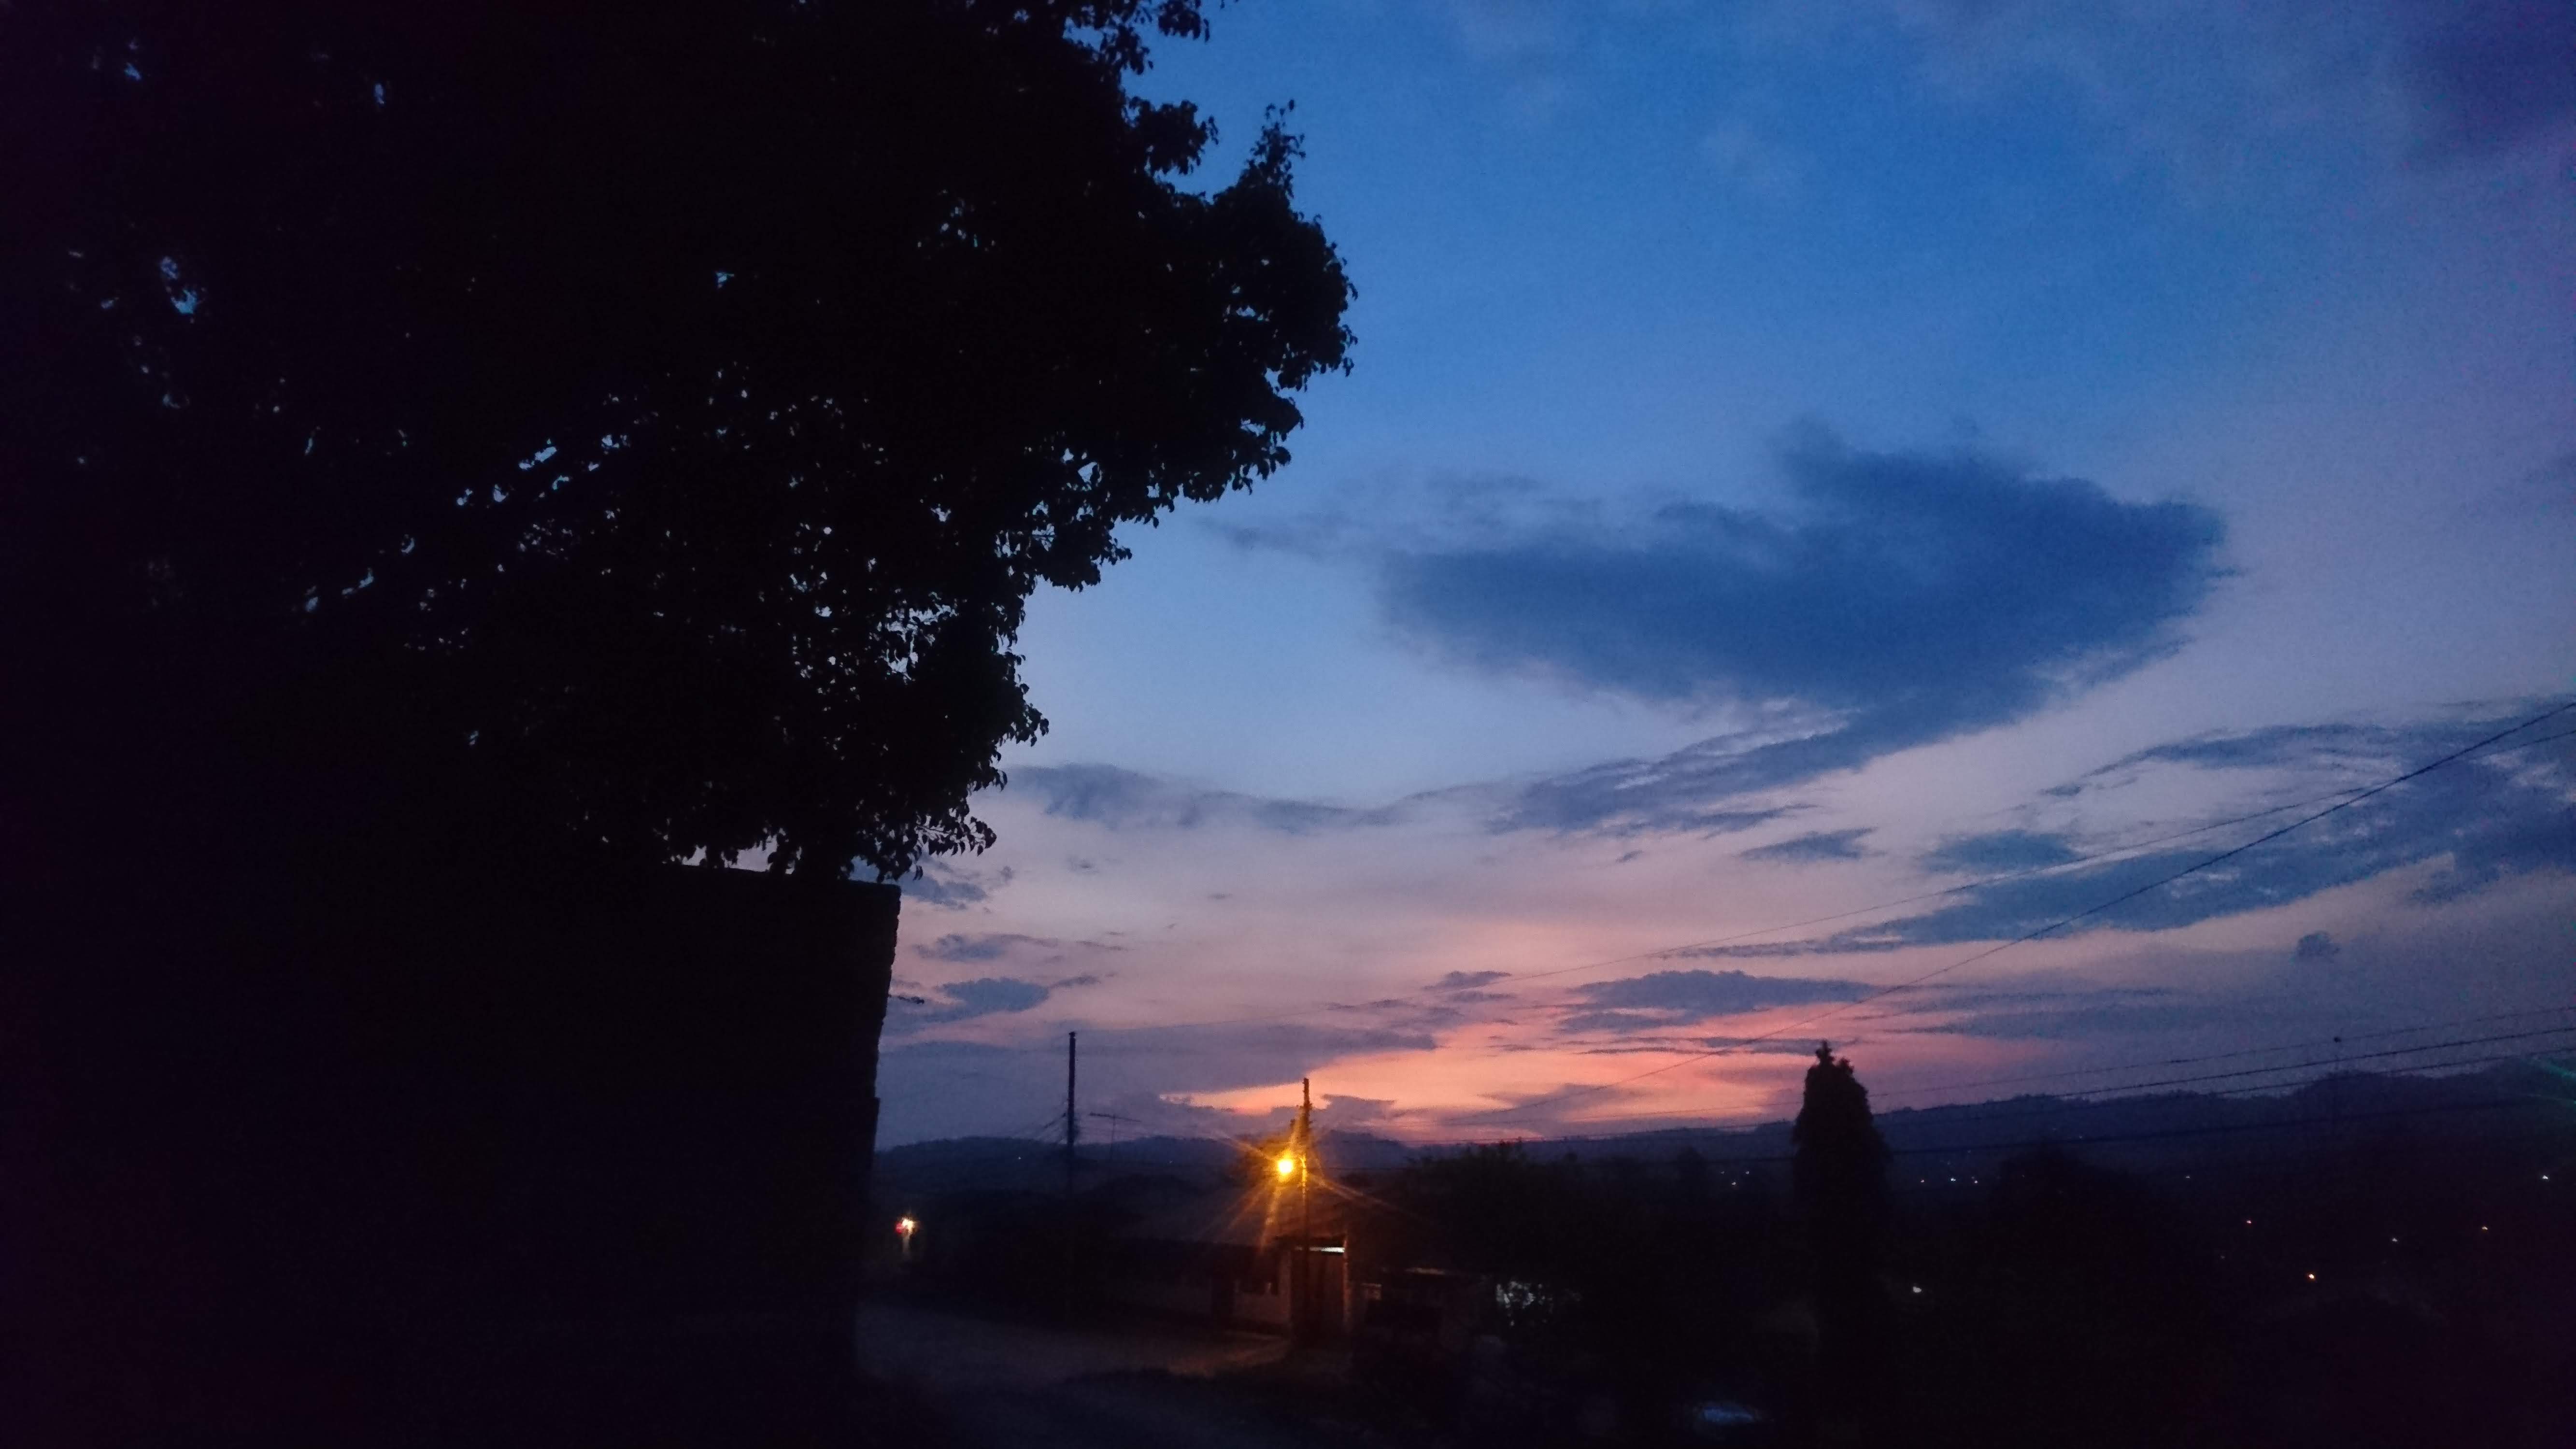
cielo, nubes, esperanza, sky, cloud, dawn, afterglow, atmosphere, sunrise, dusk, evening, sunset, tree, morning, horizon, night, red sky at morning, darkness, sunlight, meteorological phenomenon, cumulus, midnight